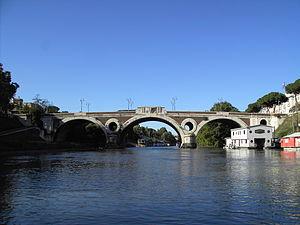
Le Pont Giacomo Matteotti, également connu sous le nom de pont de la Littorio, est un pont de Rome sur le Tibre. Il relie le quai Arnaldo da Brescia à la piazza delle Cinque Giornate, dans le quartier de Prati et dans les quartiers de Flaminio et Della Vittoria.